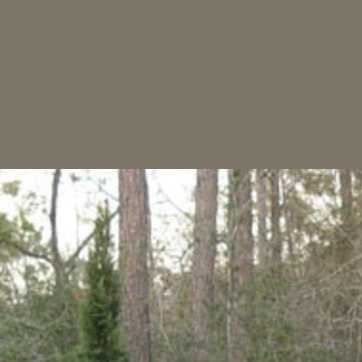
Material: sky